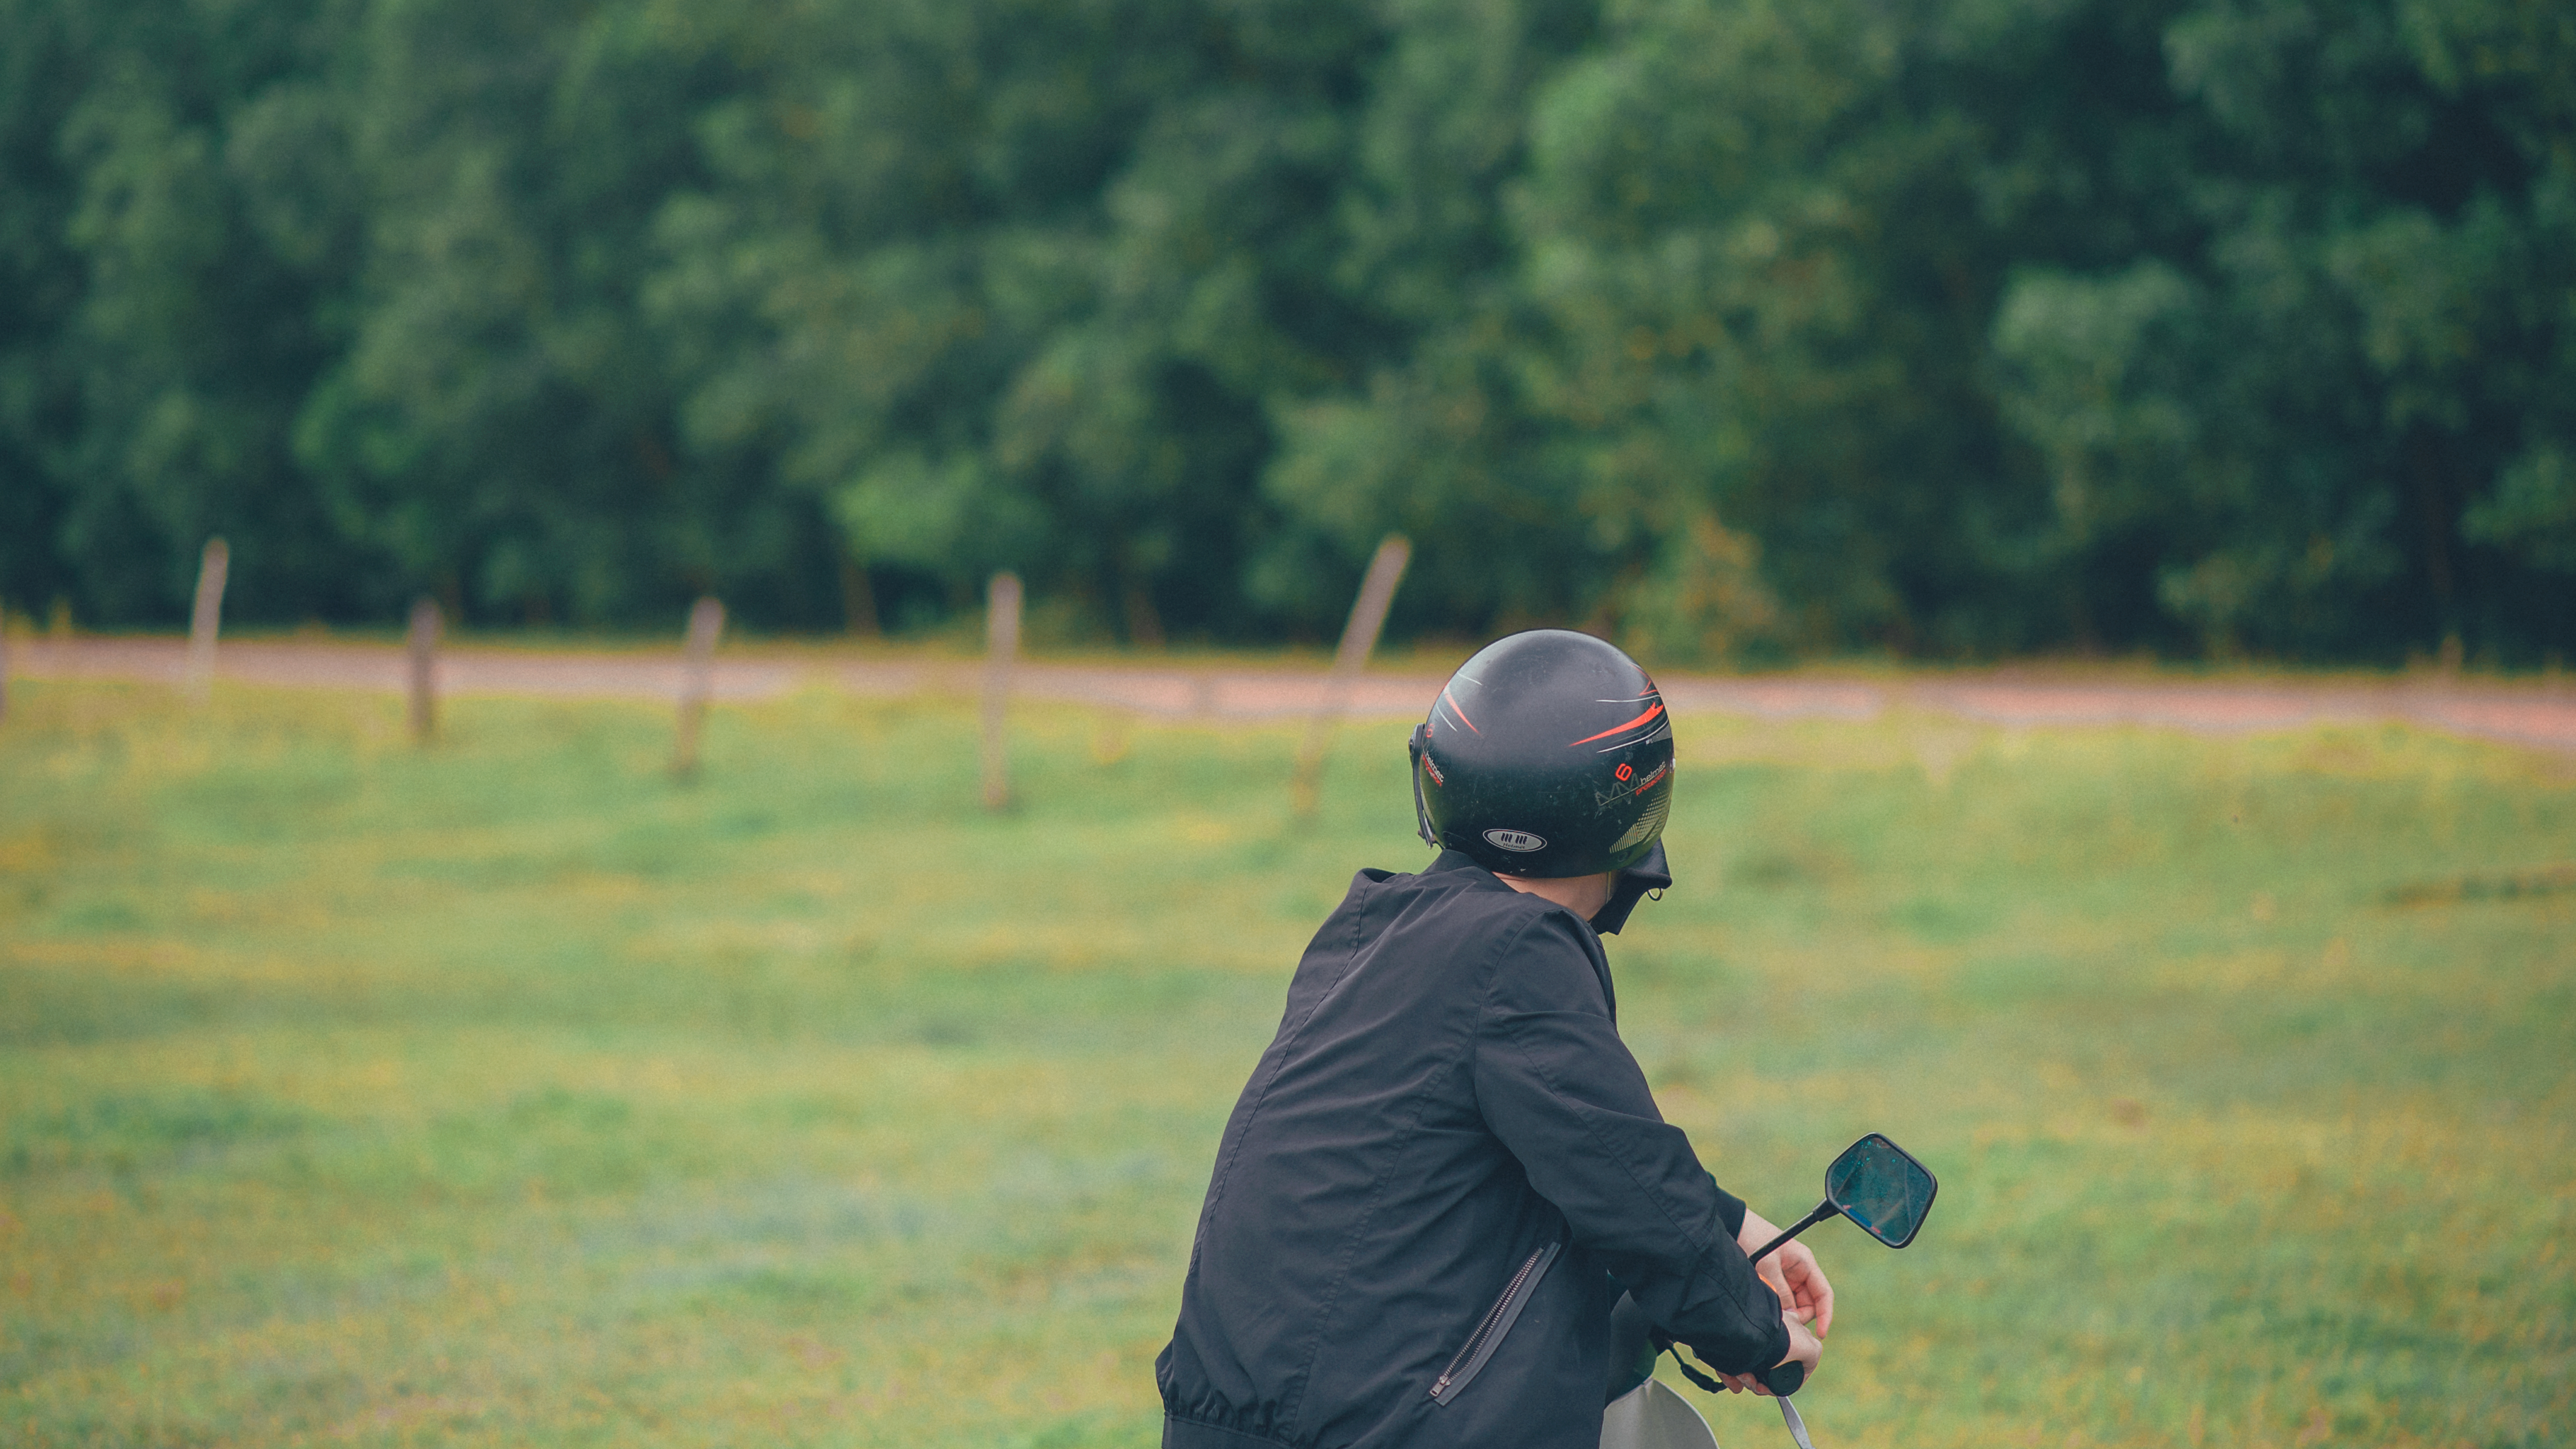
love, cute, portrait, beautiful, travel, happy, lovely, man, grass, mammal, vertebrate, tree, plant, atmosphere of earth, grassland, field, landscape, pasture, lawn, recreation, sky, meadow, grass family, fun, ecoregion, adventure, prairie, plain, steppe